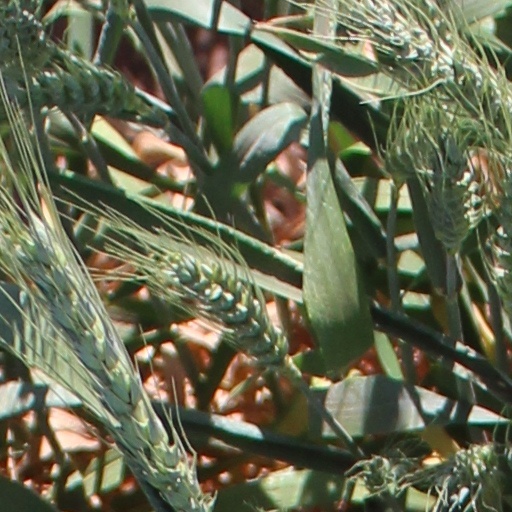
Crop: wheat